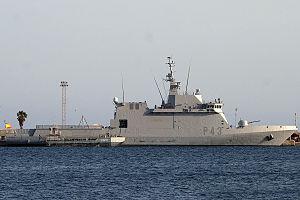
Classe Meteoro est une classe de patrouilleur hauturier polyvalent et multi-mission de l'armada espagnole. Pour le moment, elle n’est composée que de six navires.